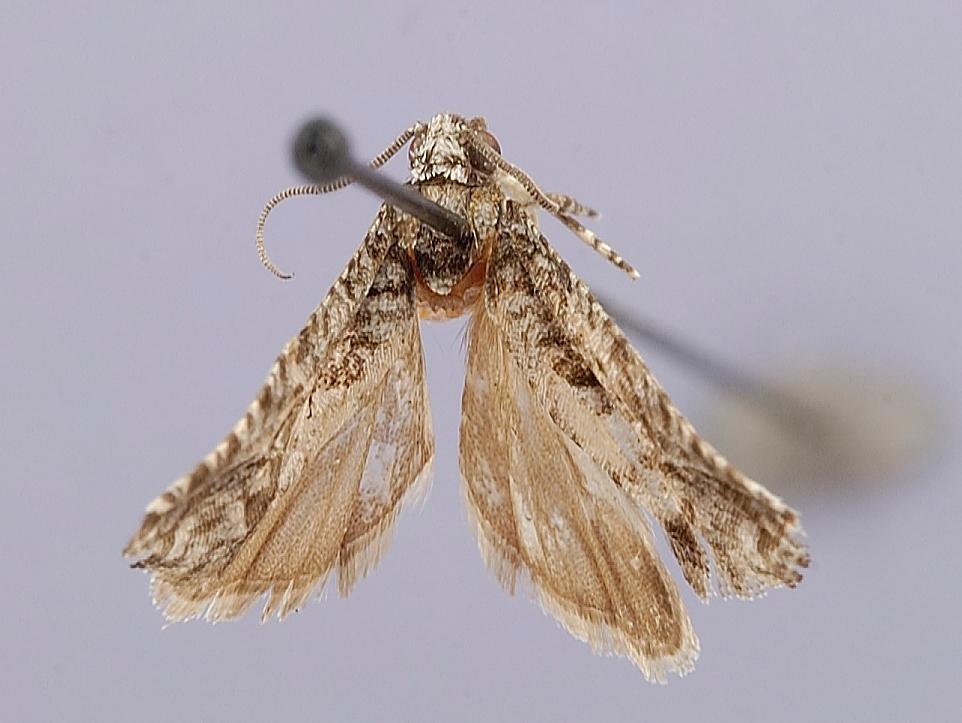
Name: Gretchena concubitana
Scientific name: Gretchena concubitana Heinrich, 1923
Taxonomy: Animalia, Arthropoda, Insecta, Lepidoptera, Tortricidae
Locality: Monticello, Jefferson, Florida, United States
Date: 15 Mar 1914